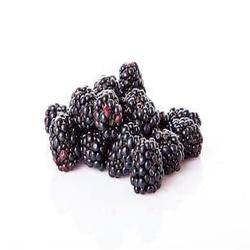
Label: Blackberry